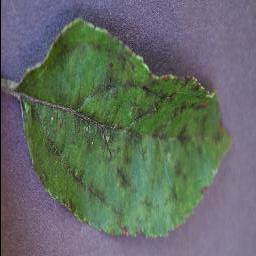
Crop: apple
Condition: scab